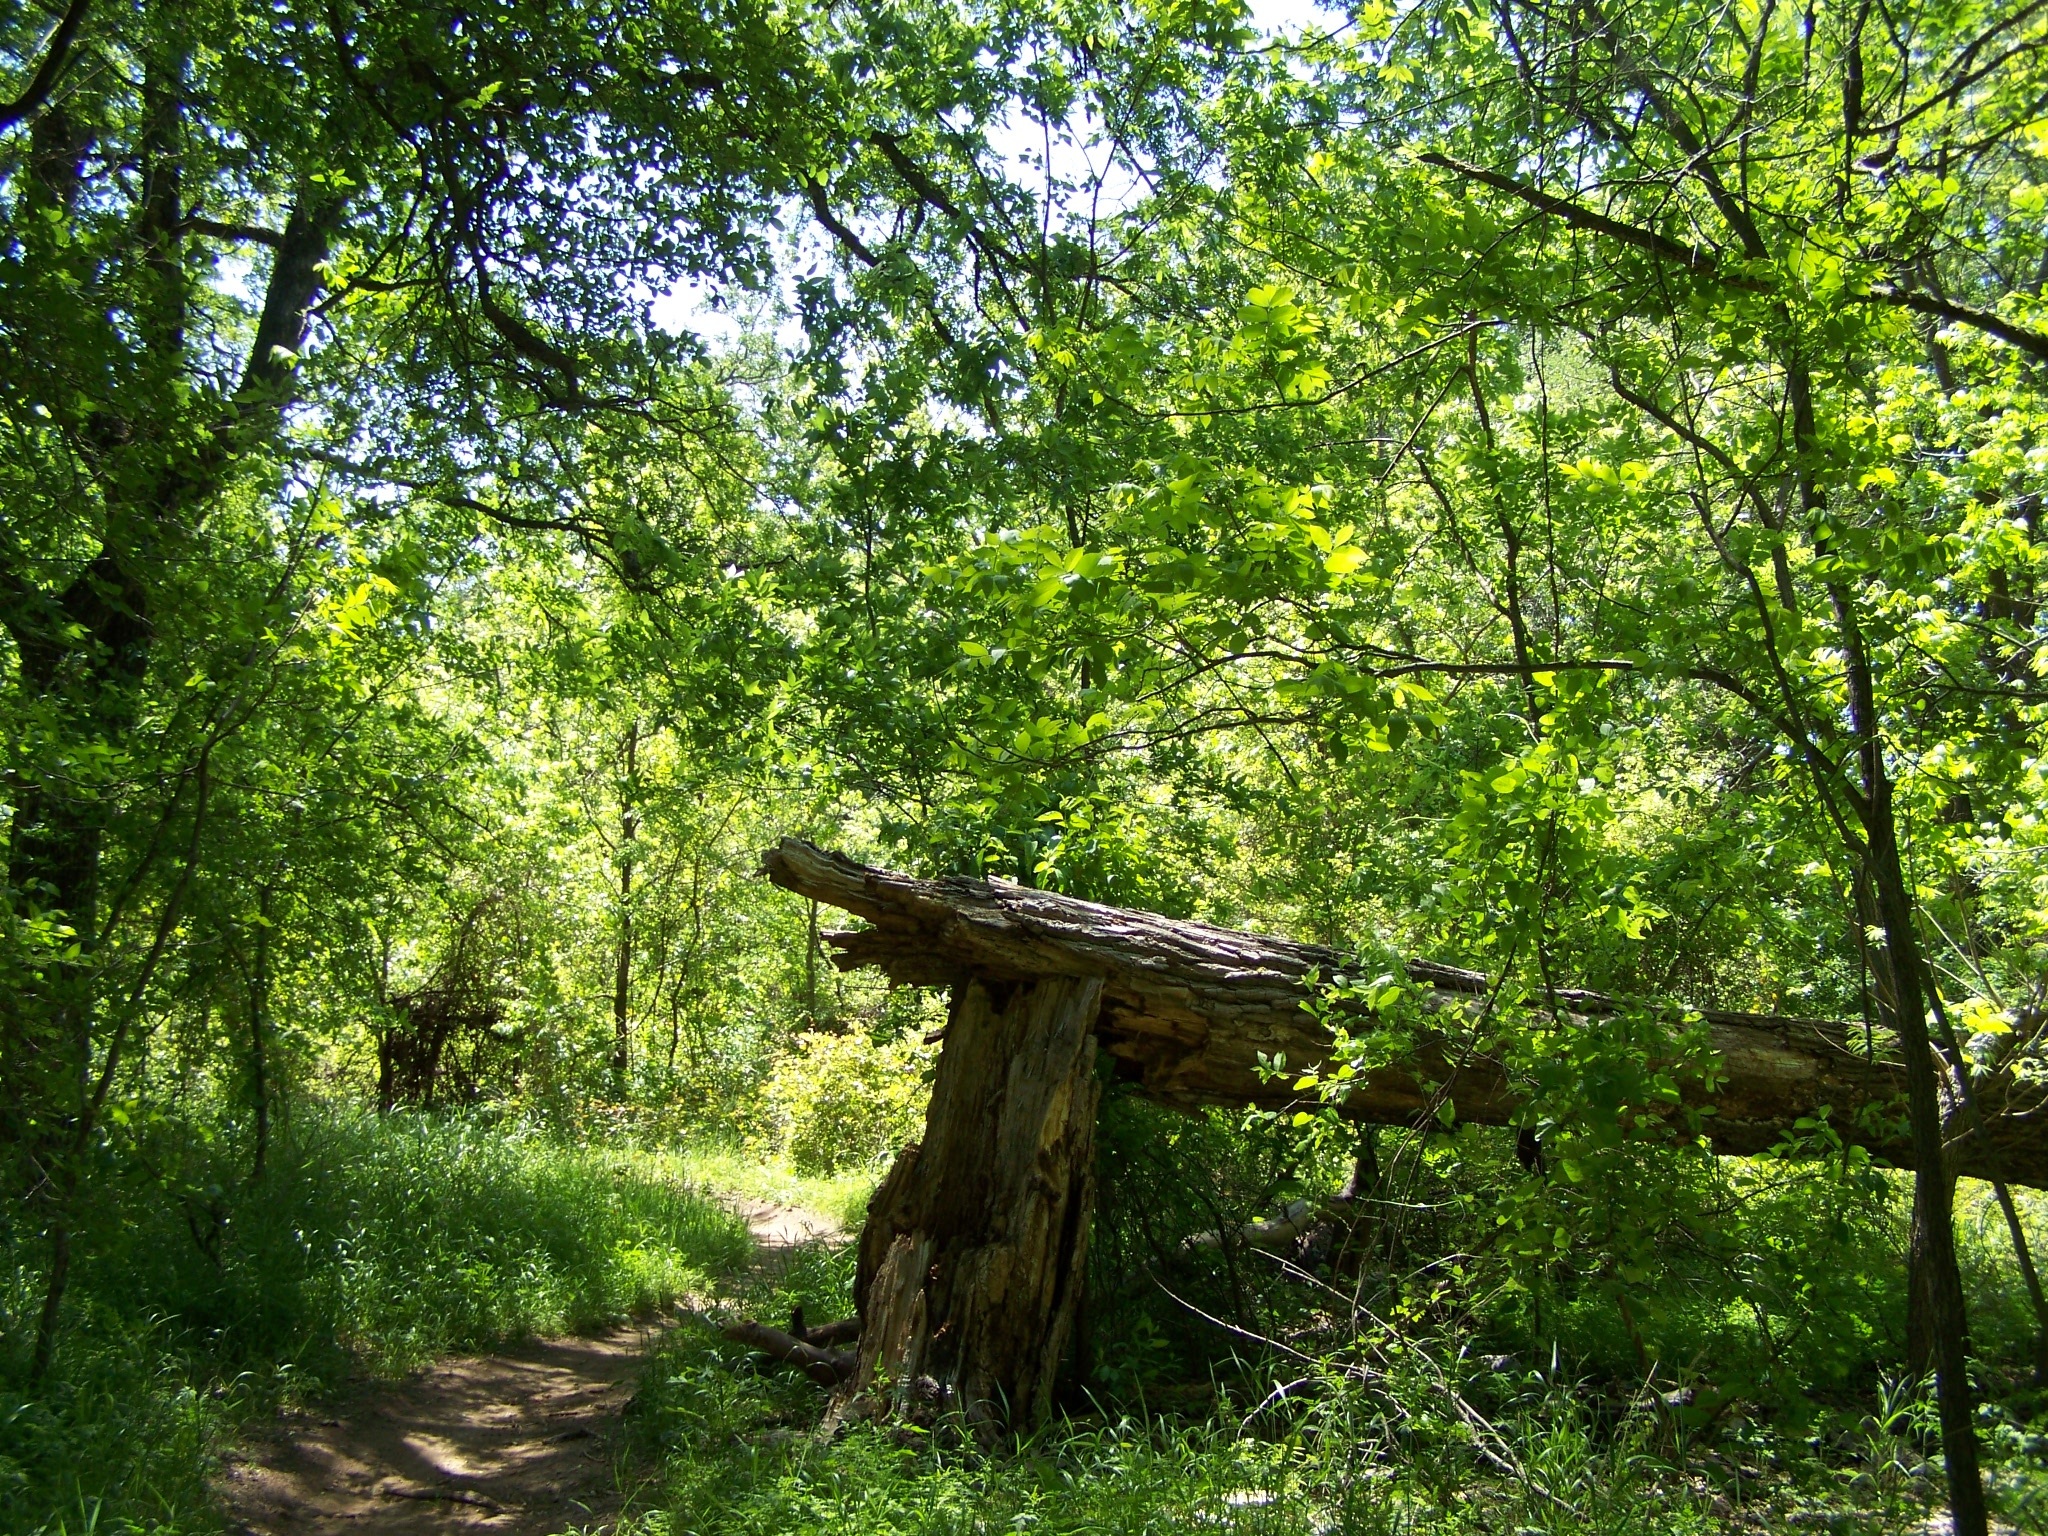
tree, nature, forest, path, wilderness, branch, plant, trail, sunlight, leaf, flower, trunk, green, jungle, scenic, natural, autumn, park, storm, broken, botany, garden, rainforest, deciduous, fallen, woodland, habitat, rural area, biome, old growth forest, natural environment, woody plant